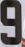
Number: 9